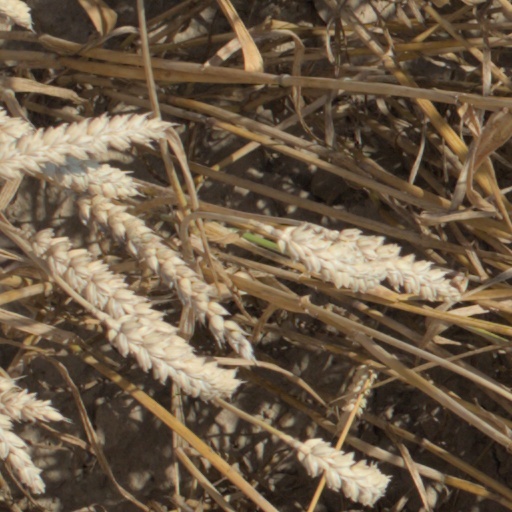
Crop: wheat